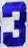
Number: 3